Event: Hurricane Matthew
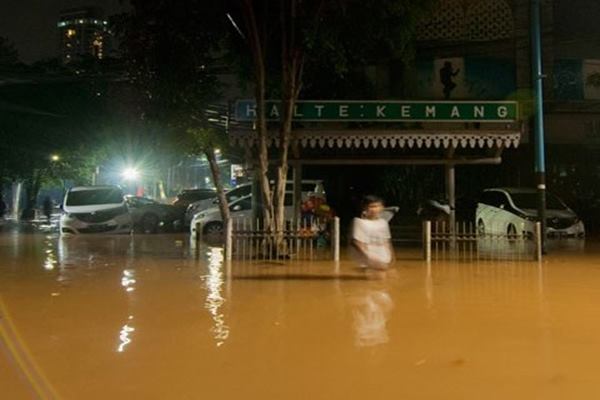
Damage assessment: damage